Leo Passage

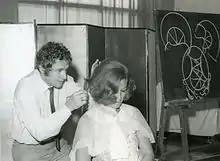
Leo and Lenie Passage, mid-1960s

Passage married Helena "Lenie" Plantaz (b. 29 May 1940) in the Netherlands on 19 November 1958. They emigrated to the United States two weeks later. The Passages had two children, Robert (b. 1960) and Corrine (1962–2012). Robert Passage is current Chairman and C.E.O. of Pivot Point International and serves on several cosmetology industry boards of directors.